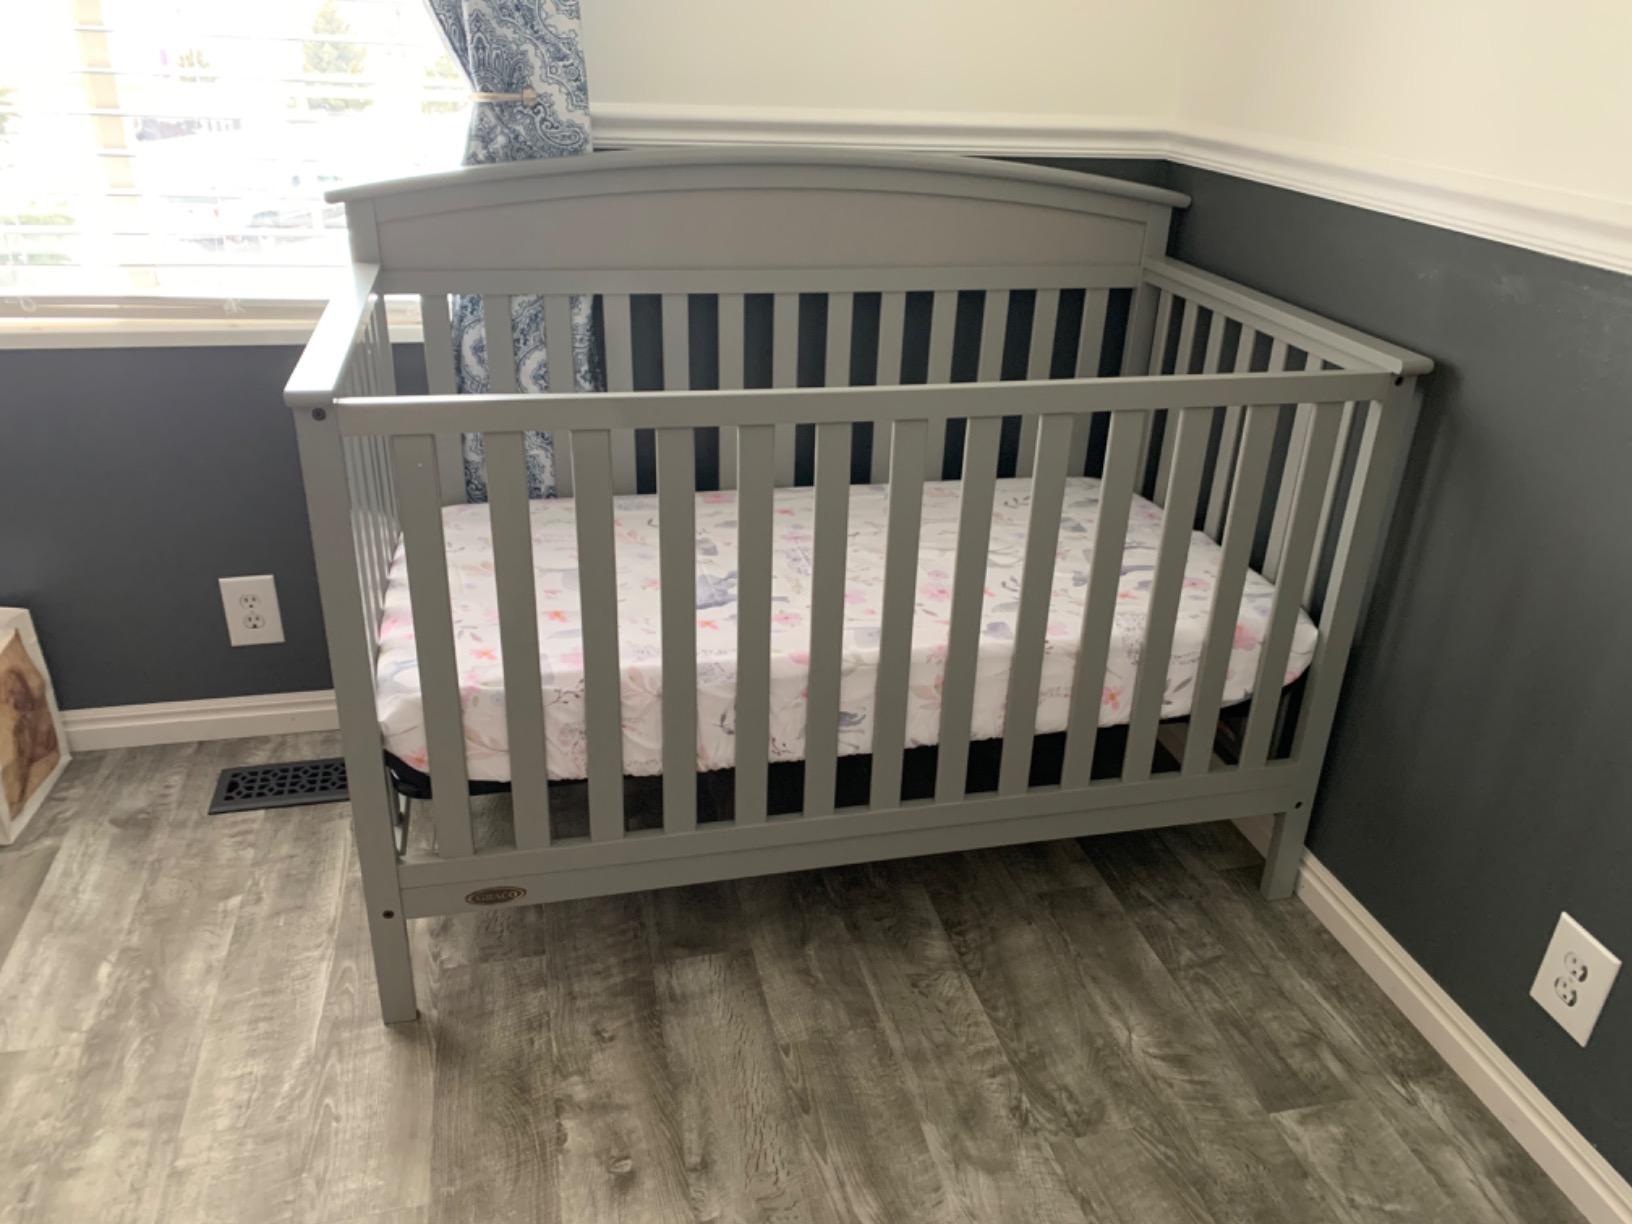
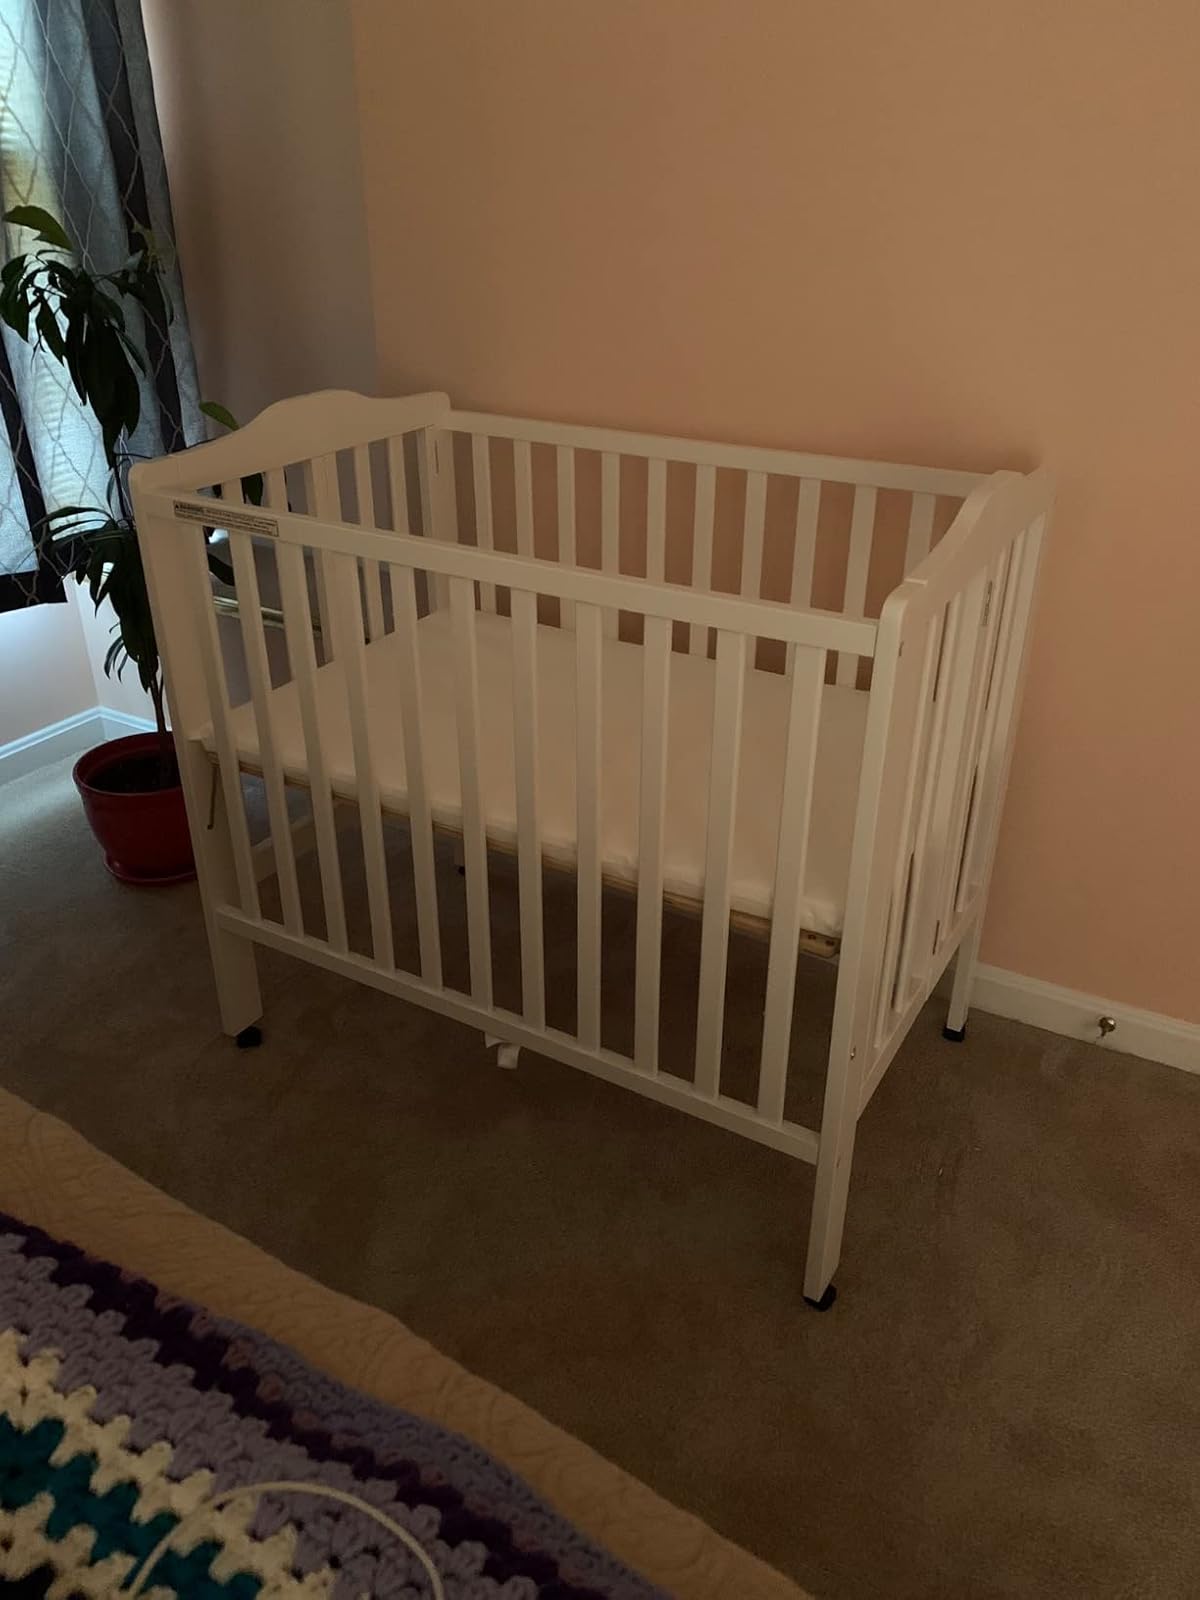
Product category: products_crib
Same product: no